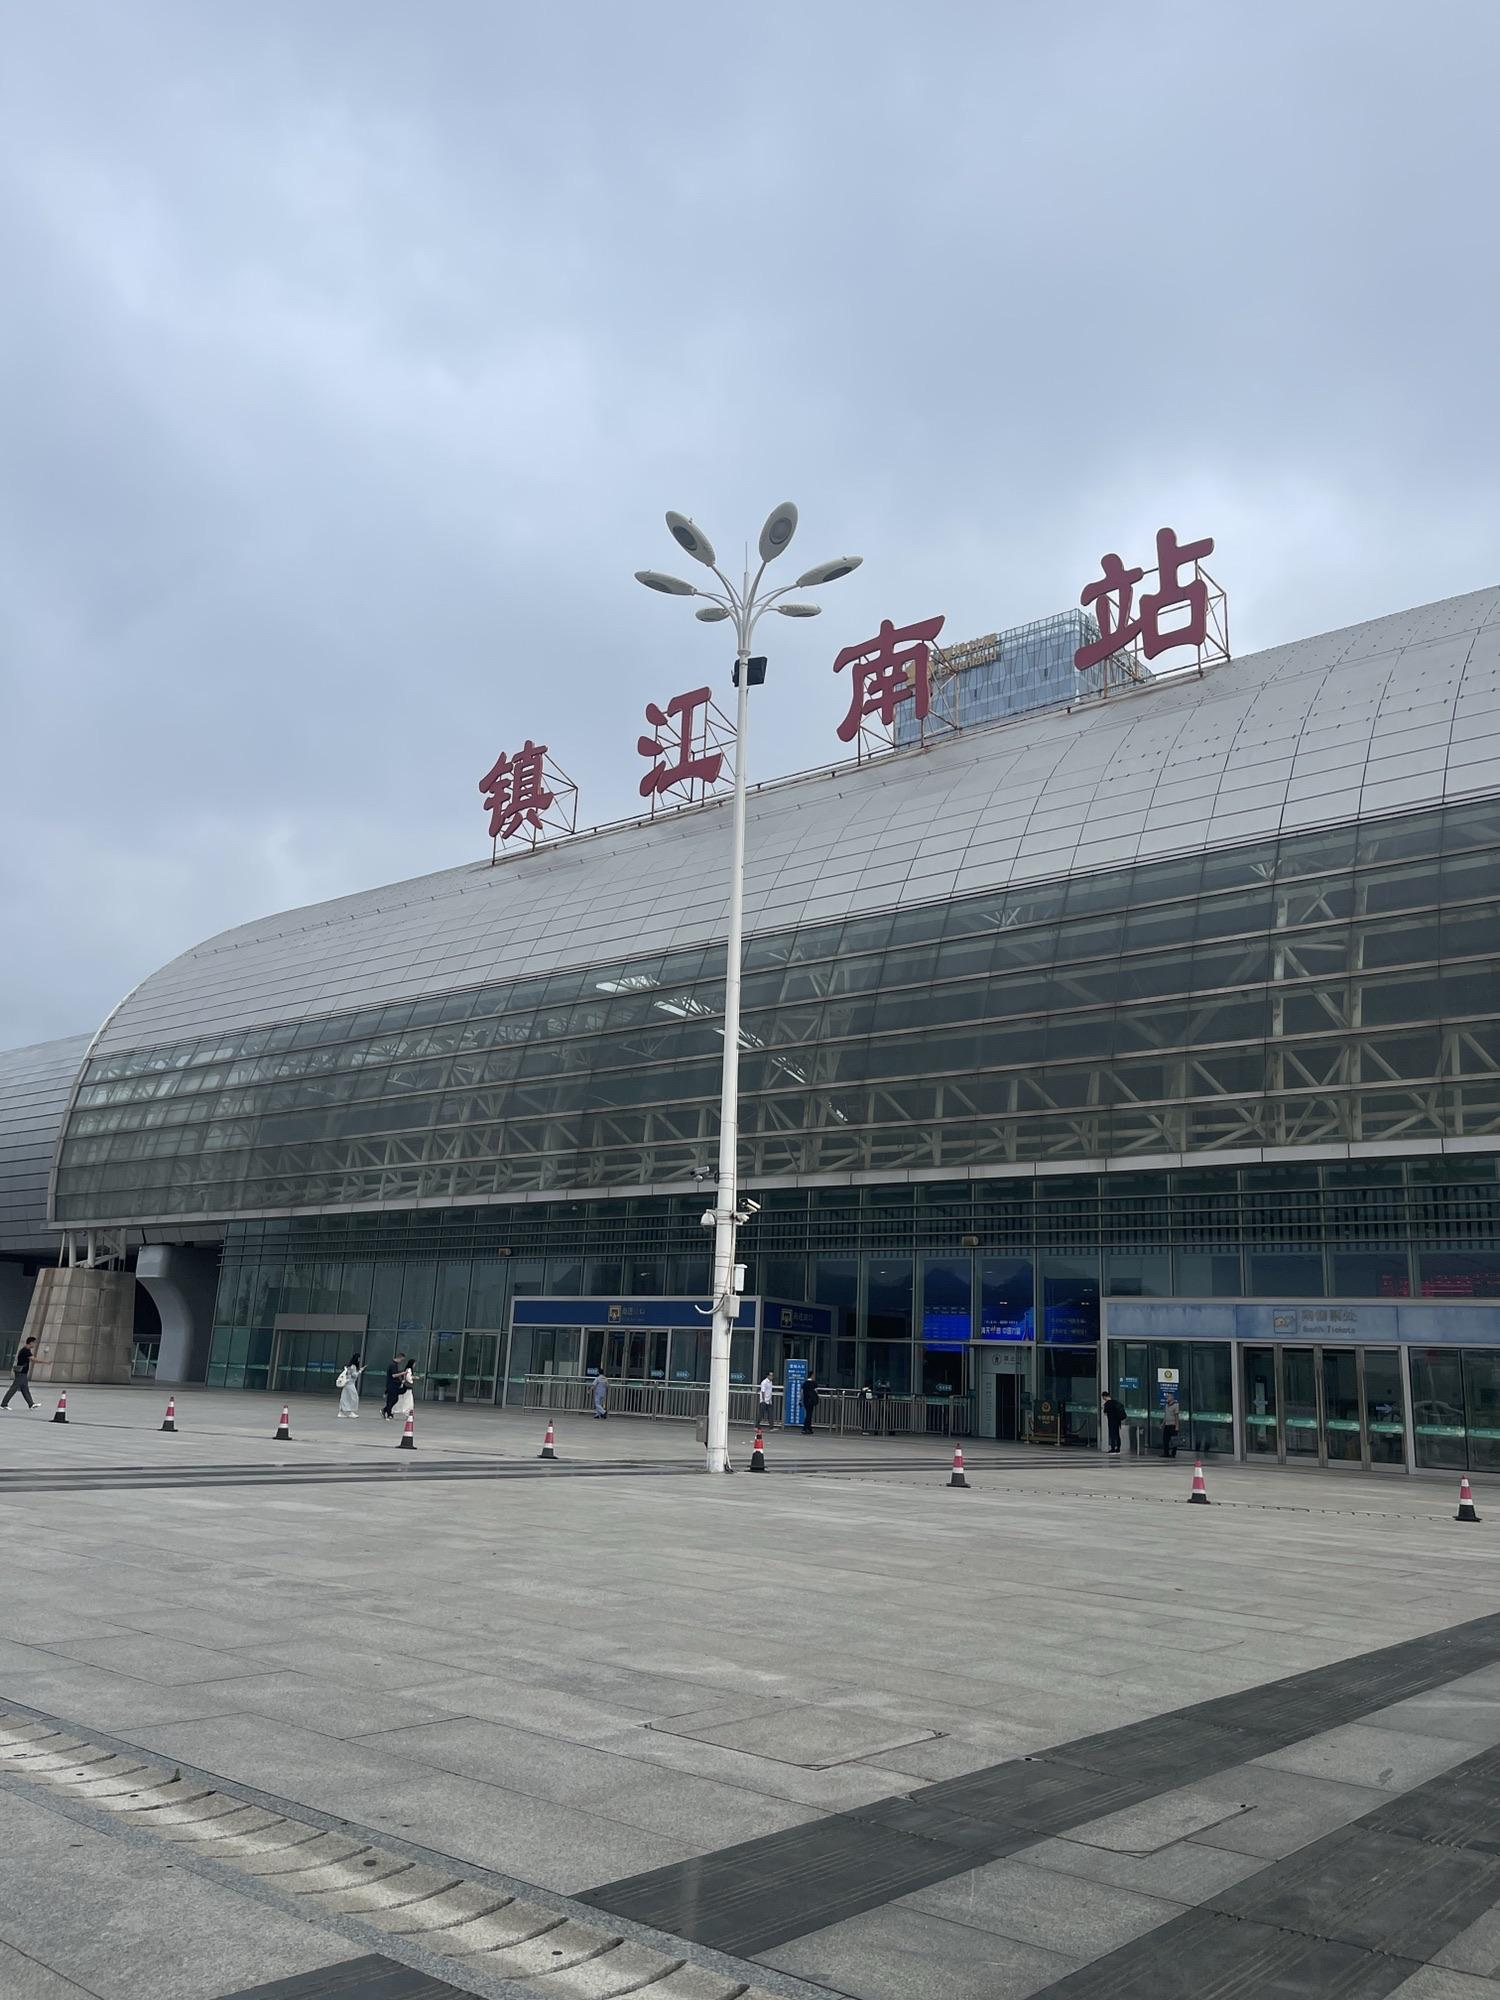
地标名称：镇江南站
所在城市：镇江市·丹徒区